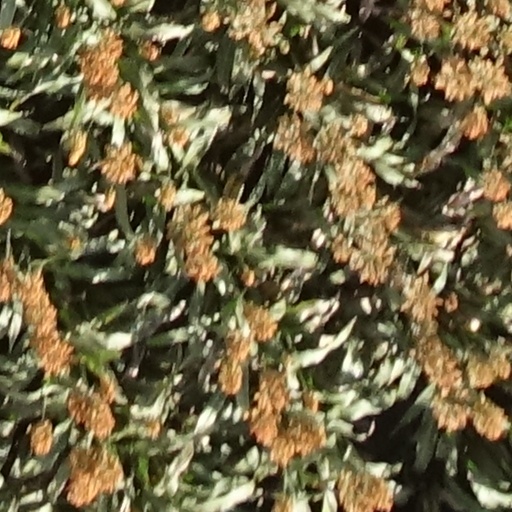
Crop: sorghum